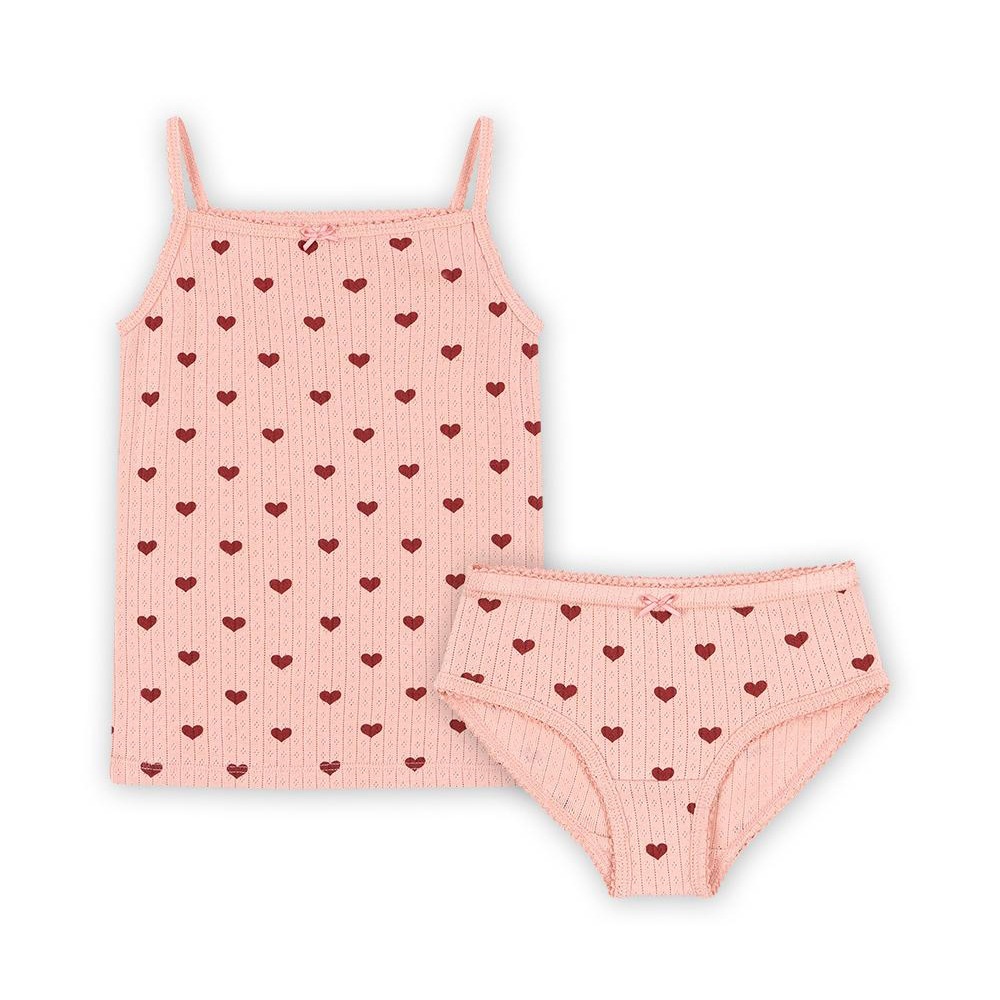
MINNIE UNDERWEAR - AMOUR ROUGE
Soft 2-piece underwear set with charming pointelle pattern. Material: 100% organic cotton. GOTS, Organic, certified by CU1094701.
Brand: Konges Sløjd
Category: Apparel & Accessories > Clothing > Girls' Underwear > Girls' Underpants > Thongs